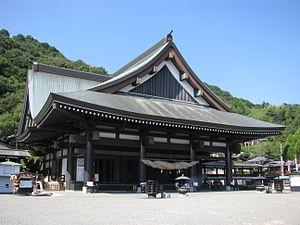
Kita est l'un des 4 arrondissements de la ville d'Okayama au Japon. Il est situé au nord-est de la ville.